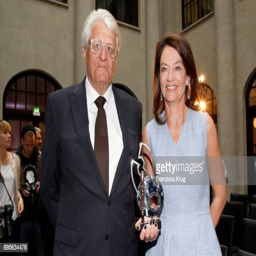
person and his wife attend award